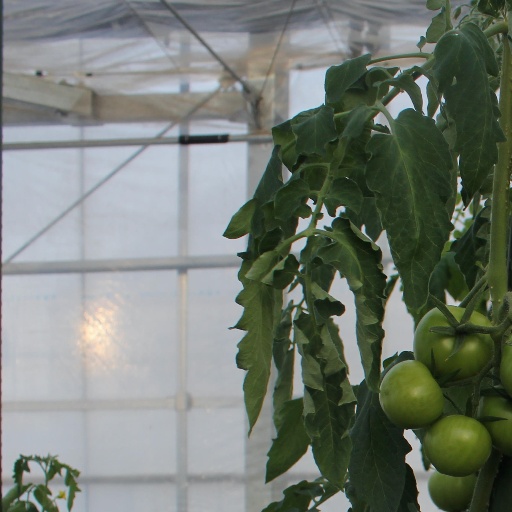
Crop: tomato